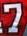
Number: 7